Israeli–Palestinian conflict

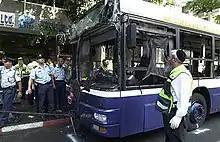
Aftermath of a Hamas suicide bombing on a bus in Tel Aviv.

In the 1967 Arab-Israel War, Israel occupied the Palestinian West Bank, East Jerusalem, Gaza Strip, Egyptian Sinai, Syrian Golan Heights, and two islands in the Gulf of Aqaba.